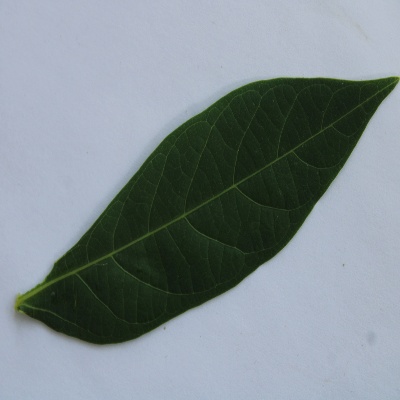
Crop: Cassava
Condition: healthy